Iain Bonomy, Lord Bonomy

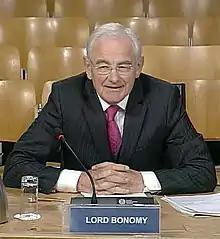
Bonomy in 2017

Iain Bonomy, Lord Bonomy, (born 15 January 1946) is a former Senator of the College of Justice, a judge of the Supreme Courts of Scotland, sitting in the High Court of Justiciary and the Inner House of the Court of Session from 2010 to 2012. From 2004 to 2009, he was a Judge of the International Criminal Tribunal for the former Yugoslavia.